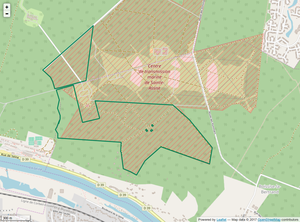
Périmètre de la RNR des bruyères de Sainte-Assise.
La réserve naturelle régionale des bruyères de Sainte-Assise est une réserve naturelle régionale située en Île-de-France. Classée en 2009, elle occupe une surface de 87 hectares.